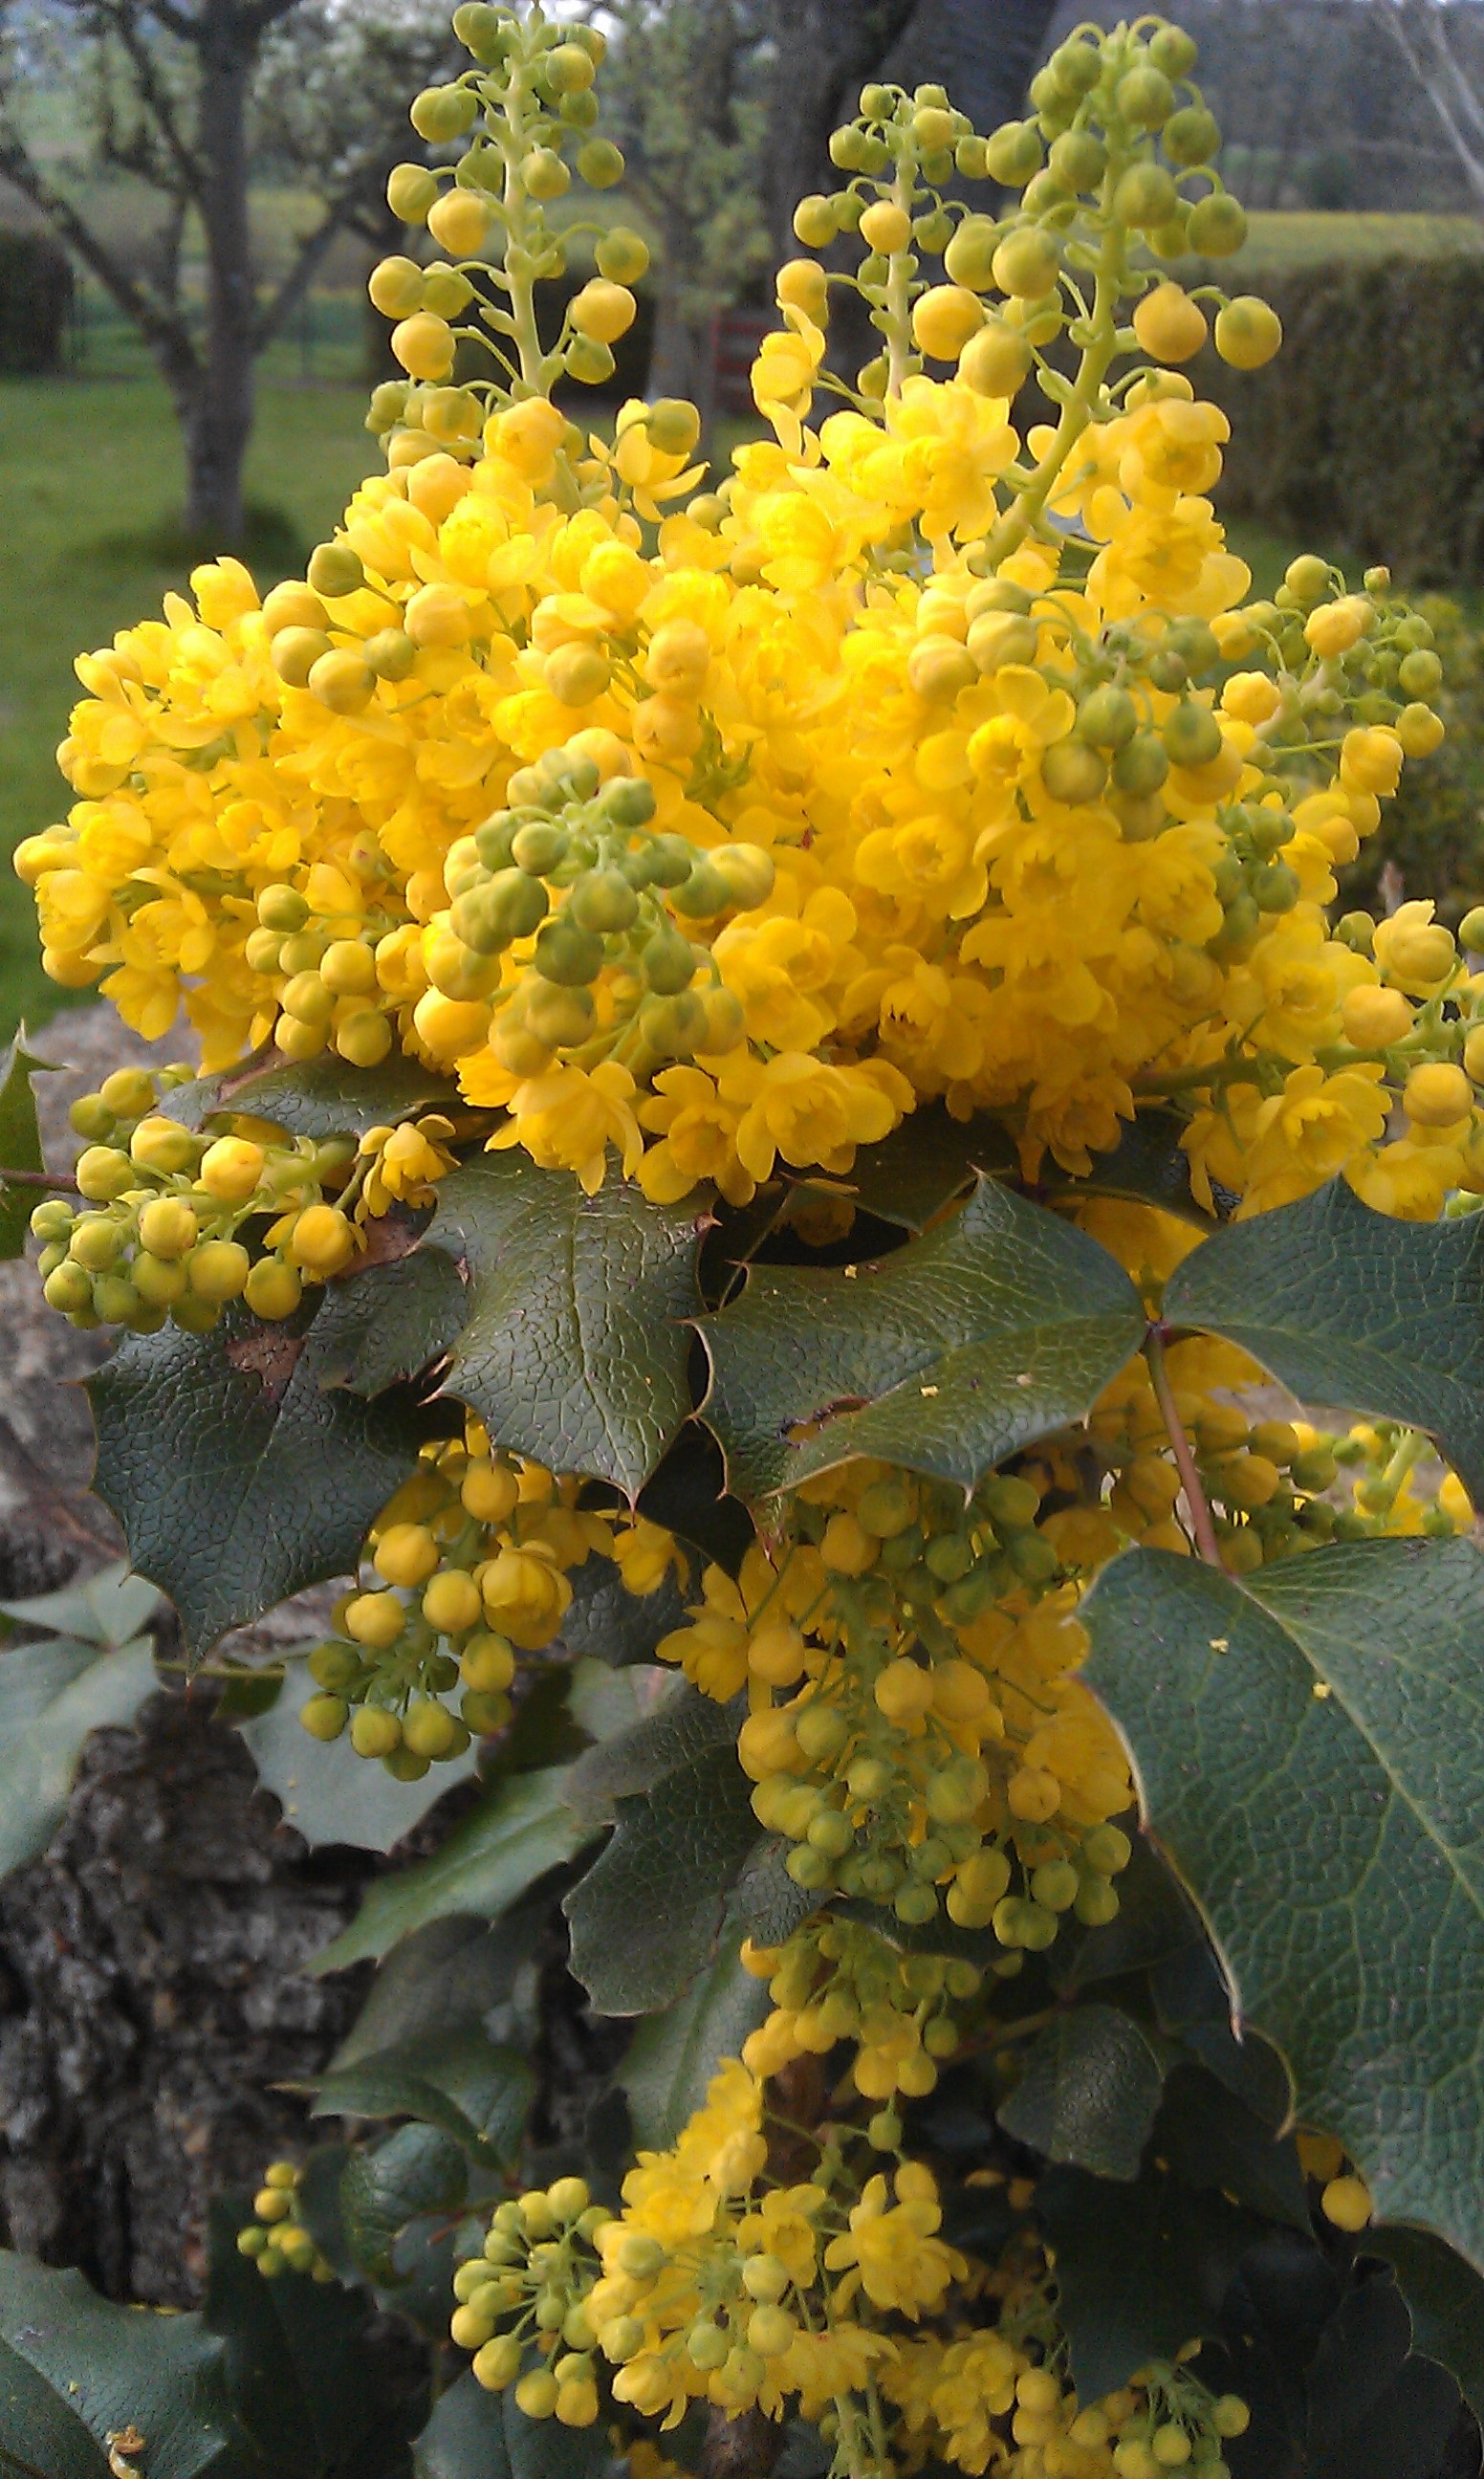
nature, blossom, plant, fruit, flower, bloom, food, produce, evergreen, botany, yellow, flora, yellow flower, wild flowers, shrub, mahonia, flowering plant, woody plant, land plant, oregon grape